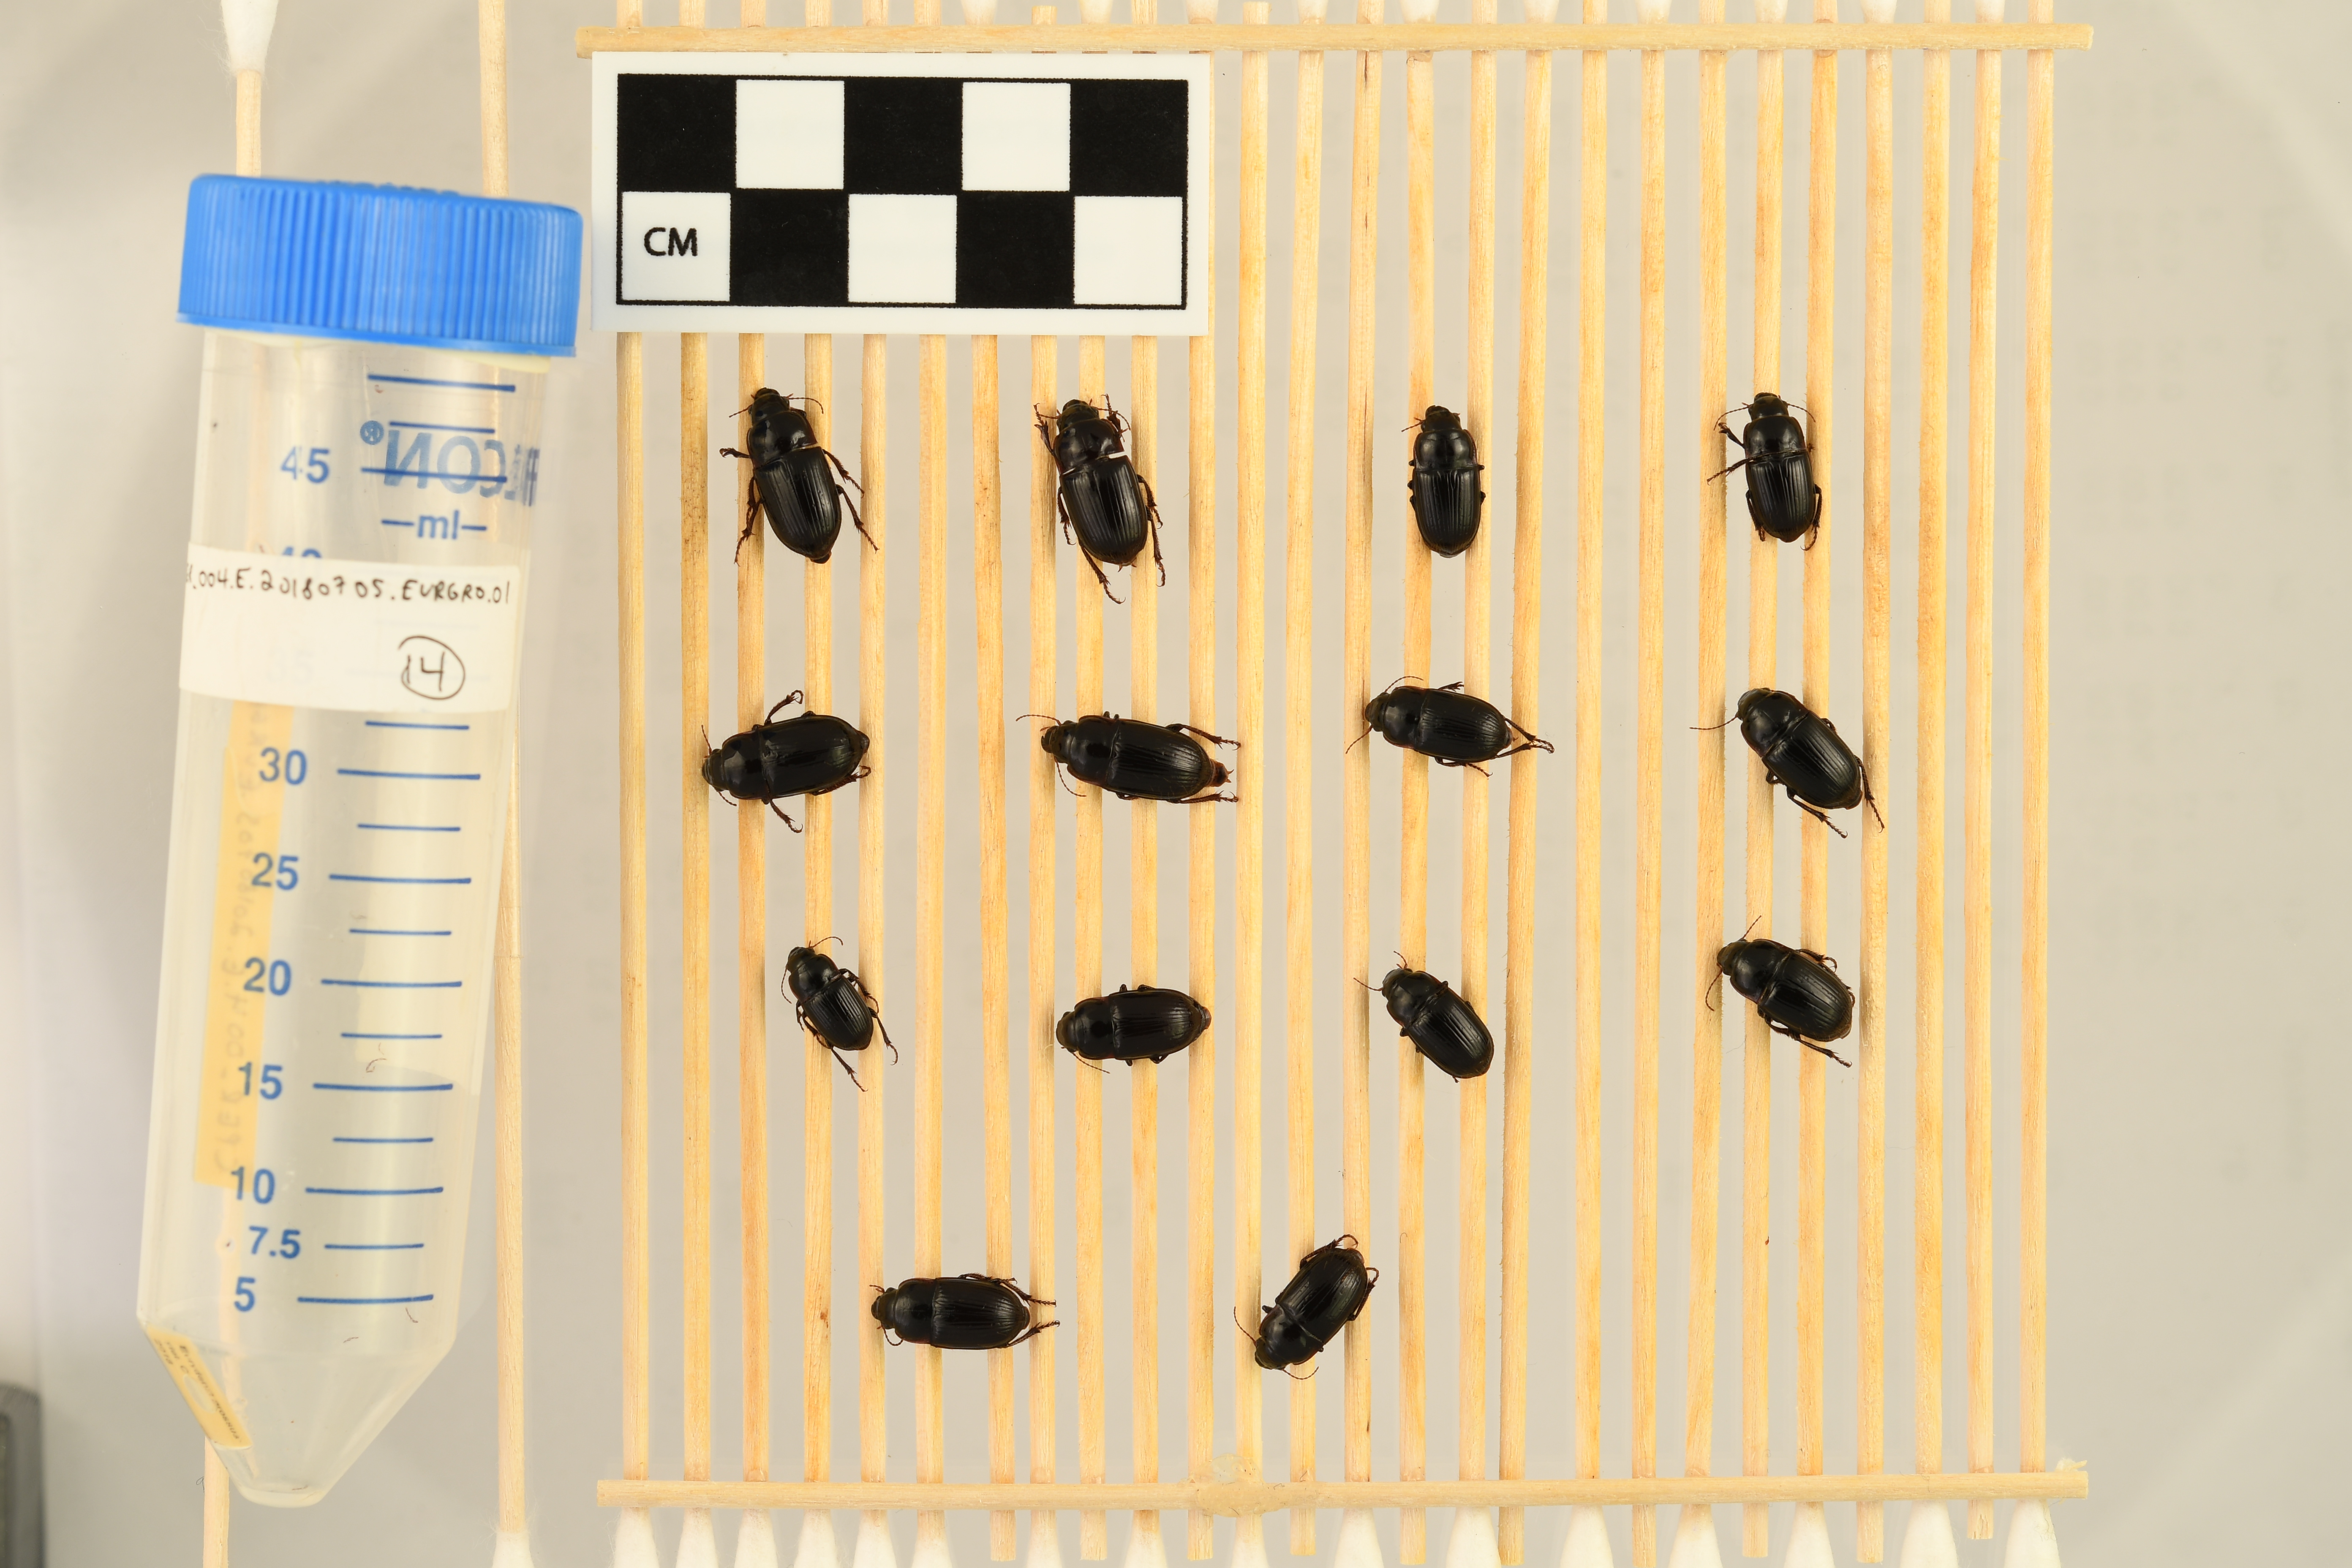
Euryderus grossus — Central Plains Experimental Range NEON, plot CPER_004. Beetle 1, ElytraLength: 0.9721 cm (lying flat: Yes)

Euryderus grossus — Central Plains Experimental Range NEON, plot CPER_004. Beetle 1, ElytraWidth: 0.6657 cm (lying flat: Yes)

Euryderus grossus — Central Plains Experimental Range NEON, plot CPER_004. Beetle 2, ElytraLength: 0.922 cm (lying flat: Yes)

Euryderus grossus — Central Plains Experimental Range NEON, plot CPER_004. Beetle 2, ElytraWidth: 0.6524 cm (lying flat: Yes)

Euryderus grossus — Central Plains Experimental Range NEON, plot CPER_004. Beetle 3, ElytraLength: 0.78 cm (lying flat: Yes)

Euryderus grossus — Central Plains Experimental Range NEON, plot CPER_004. Beetle 3, ElytraWidth: 0.6109 cm (lying flat: Yes)

Euryderus grossus — Central Plains Experimental Range NEON, plot CPER_004. Beetle 4, ElytraLength: 0.7787 cm (lying flat: Yes)

Euryderus grossus — Central Plains Experimental Range NEON, plot CPER_004. Beetle 4, ElytraWidth: 0.5925 cm (lying flat: Yes)

Euryderus grossus — Central Plains Experimental Range NEON, plot CPER_004. Beetle 5, ElytraLength: 0.9476 cm (lying flat: Yes)

Euryderus grossus — Central Plains Experimental Range NEON, plot CPER_004. Beetle 5, ElytraWidth: 0.6647 cm (lying flat: Yes)

Euryderus grossus — Central Plains Experimental Range NEON, plot CPER_004. Beetle 6, ElytraLength: 0.9042 cm (lying flat: Yes)

Euryderus grossus — Central Plains Experimental Range NEON, plot CPER_004. Beetle 6, ElytraWidth: 0.669 cm (lying flat: Yes)

Euryderus grossus — Central Plains Experimental Range NEON, plot CPER_004. Beetle 7, ElytraLength: 0.8197 cm (lying flat: Yes)

Euryderus grossus — Central Plains Experimental Range NEON, plot CPER_004. Beetle 7, ElytraWidth: 0.5925 cm (lying flat: Yes)

Euryderus grossus — Central Plains Experimental Range NEON, plot CPER_004. Beetle 8, ElytraLength: 0.856 cm (lying flat: Yes)

Euryderus grossus — Central Plains Experimental Range NEON, plot CPER_004. Beetle 8, ElytraWidth: 0.6476 cm (lying flat: Yes)

Euryderus grossus — Central Plains Experimental Range NEON, plot CPER_004. Beetle 9, ElytraLength: 0.6296 cm (lying flat: Yes)

Euryderus grossus — Central Plains Experimental Range NEON, plot CPER_004. Beetle 9, ElytraWidth: 0.48 cm (lying flat: Yes)

Euryderus grossus — Central Plains Experimental Range NEON, plot CPER_004. Beetle 10, ElytraLength: 0.8453 cm (lying flat: Yes)

Euryderus grossus — Central Plains Experimental Range NEON, plot CPER_004. Beetle 10, ElytraWidth: 0.6128 cm (lying flat: Yes)

Euryderus grossus — Central Plains Experimental Range NEON, plot CPER_004. Beetle 11, ElytraLength: 0.7675 cm (lying flat: Yes)

Euryderus grossus — Central Plains Experimental Range NEON, plot CPER_004. Beetle 11, ElytraWidth: 0.5657 cm (lying flat: Yes)

Euryderus grossus — Central Plains Experimental Range NEON, plot CPER_004. Beetle 12, ElytraLength: 0.771 cm (lying flat: Yes)

Euryderus grossus — Central Plains Experimental Range NEON, plot CPER_004. Beetle 12, ElytraWidth: 0.6138 cm (lying flat: Yes)

Euryderus grossus — Central Plains Experimental Range NEON, plot CPER_004. Beetle 13, ElytraLength: 0.8318 cm (lying flat: Yes)

Euryderus grossus — Central Plains Experimental Range NEON, plot CPER_004. Beetle 13, ElytraWidth: 0.6323 cm (lying flat: Yes)

Euryderus grossus — Central Plains Experimental Range NEON, plot CPER_004. Beetle 14, ElytraLength: 0.8302 cm (lying flat: Yes)

Euryderus grossus — Central Plains Experimental Range NEON, plot CPER_004. Beetle 14, ElytraWidth: 0.5813 cm (lying flat: Yes)